Brigida Pico della Mirandola

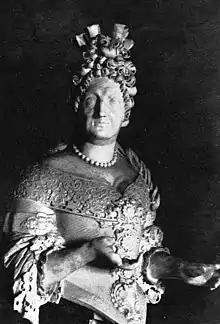
Lorenzo Ottoni, "Bust of the Princess Brigida Pico della Mirandola"

Brigida was the fourth child of the hereditary Duke of Mirandola Galeotto IV Pico (1606–1637) and Maria Cybo-Malaspina (1609–1652). The latter was the daughter of the Prince of Massa and Marquis of Carrara Carlo I Cybo-Malaspina and Brigida Spinola. Her other eight siblings were Laura, Virginia Brigida, Alessandro II, Giovanni, Virginia, Fulvia, Caterina, and Laura. His father died two months before his parent Alessandro I, who had him by Eleonora Segni of Ferrara: he was succeeded by the natural branch of the family represented by his brother Alessandro II. Brigida was born and lived mainly in the castle of Mirandola, but also in the palace of Concordia.